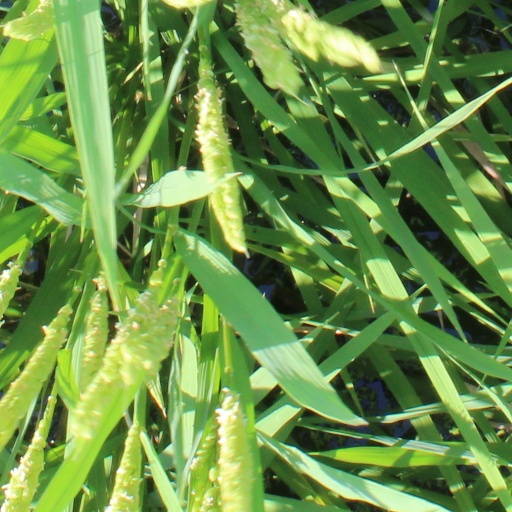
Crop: rice